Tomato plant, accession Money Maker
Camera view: vertical (180 deg); turntable rotation: 300 degrees
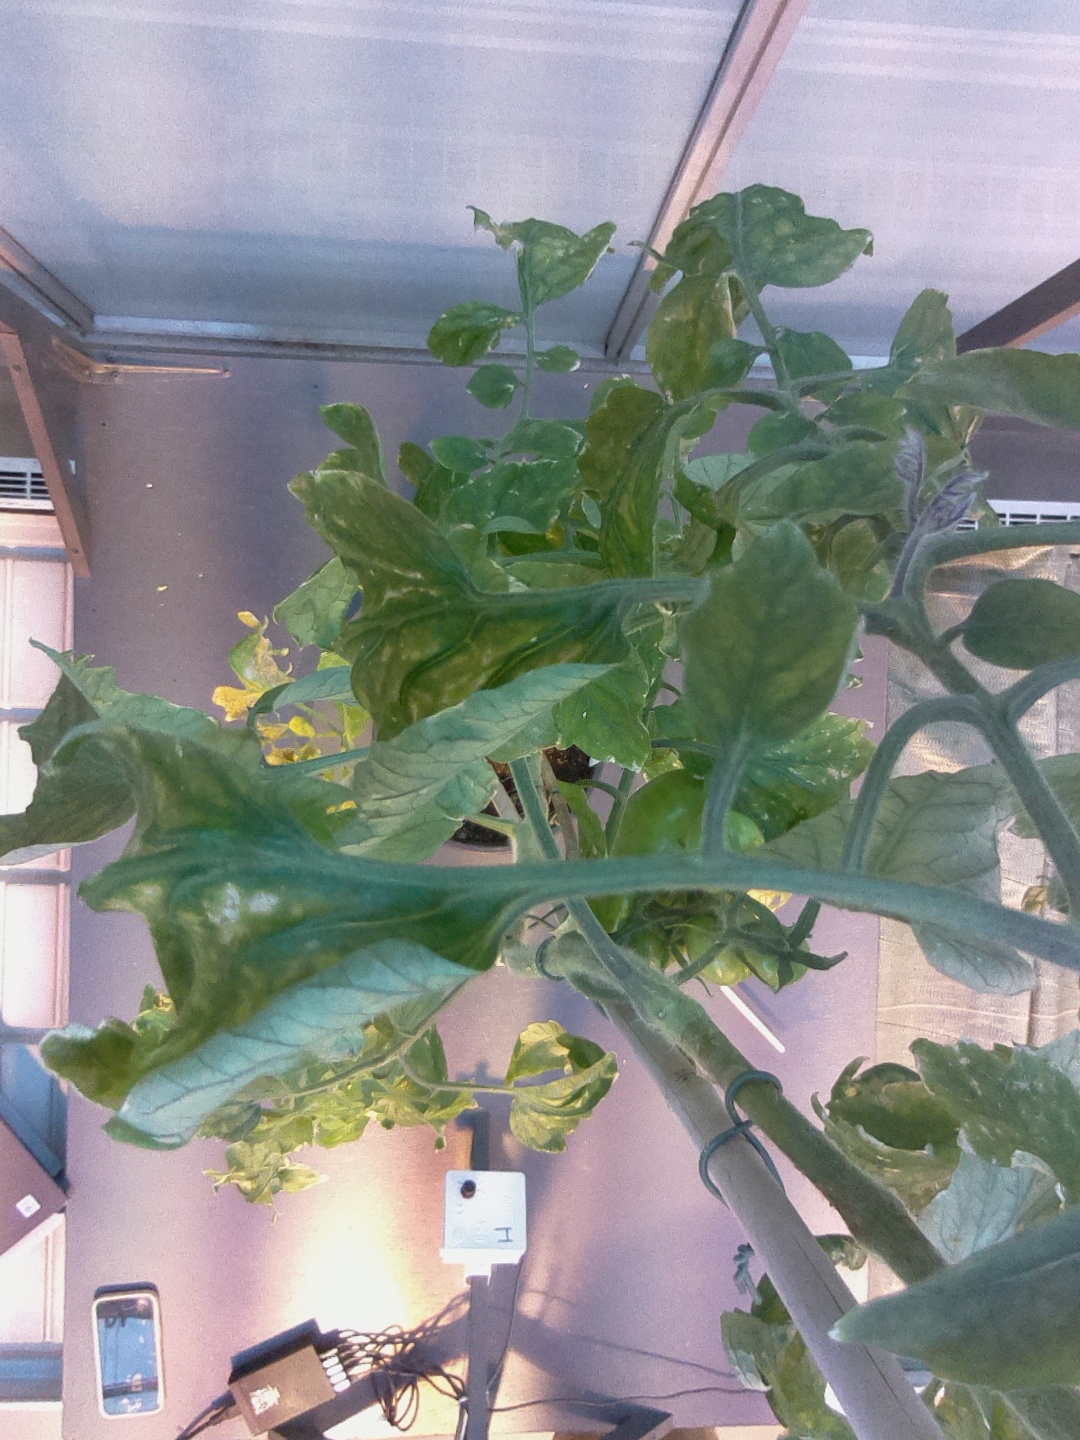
BBCH growth stage 79: 90% -100% of final fruit size